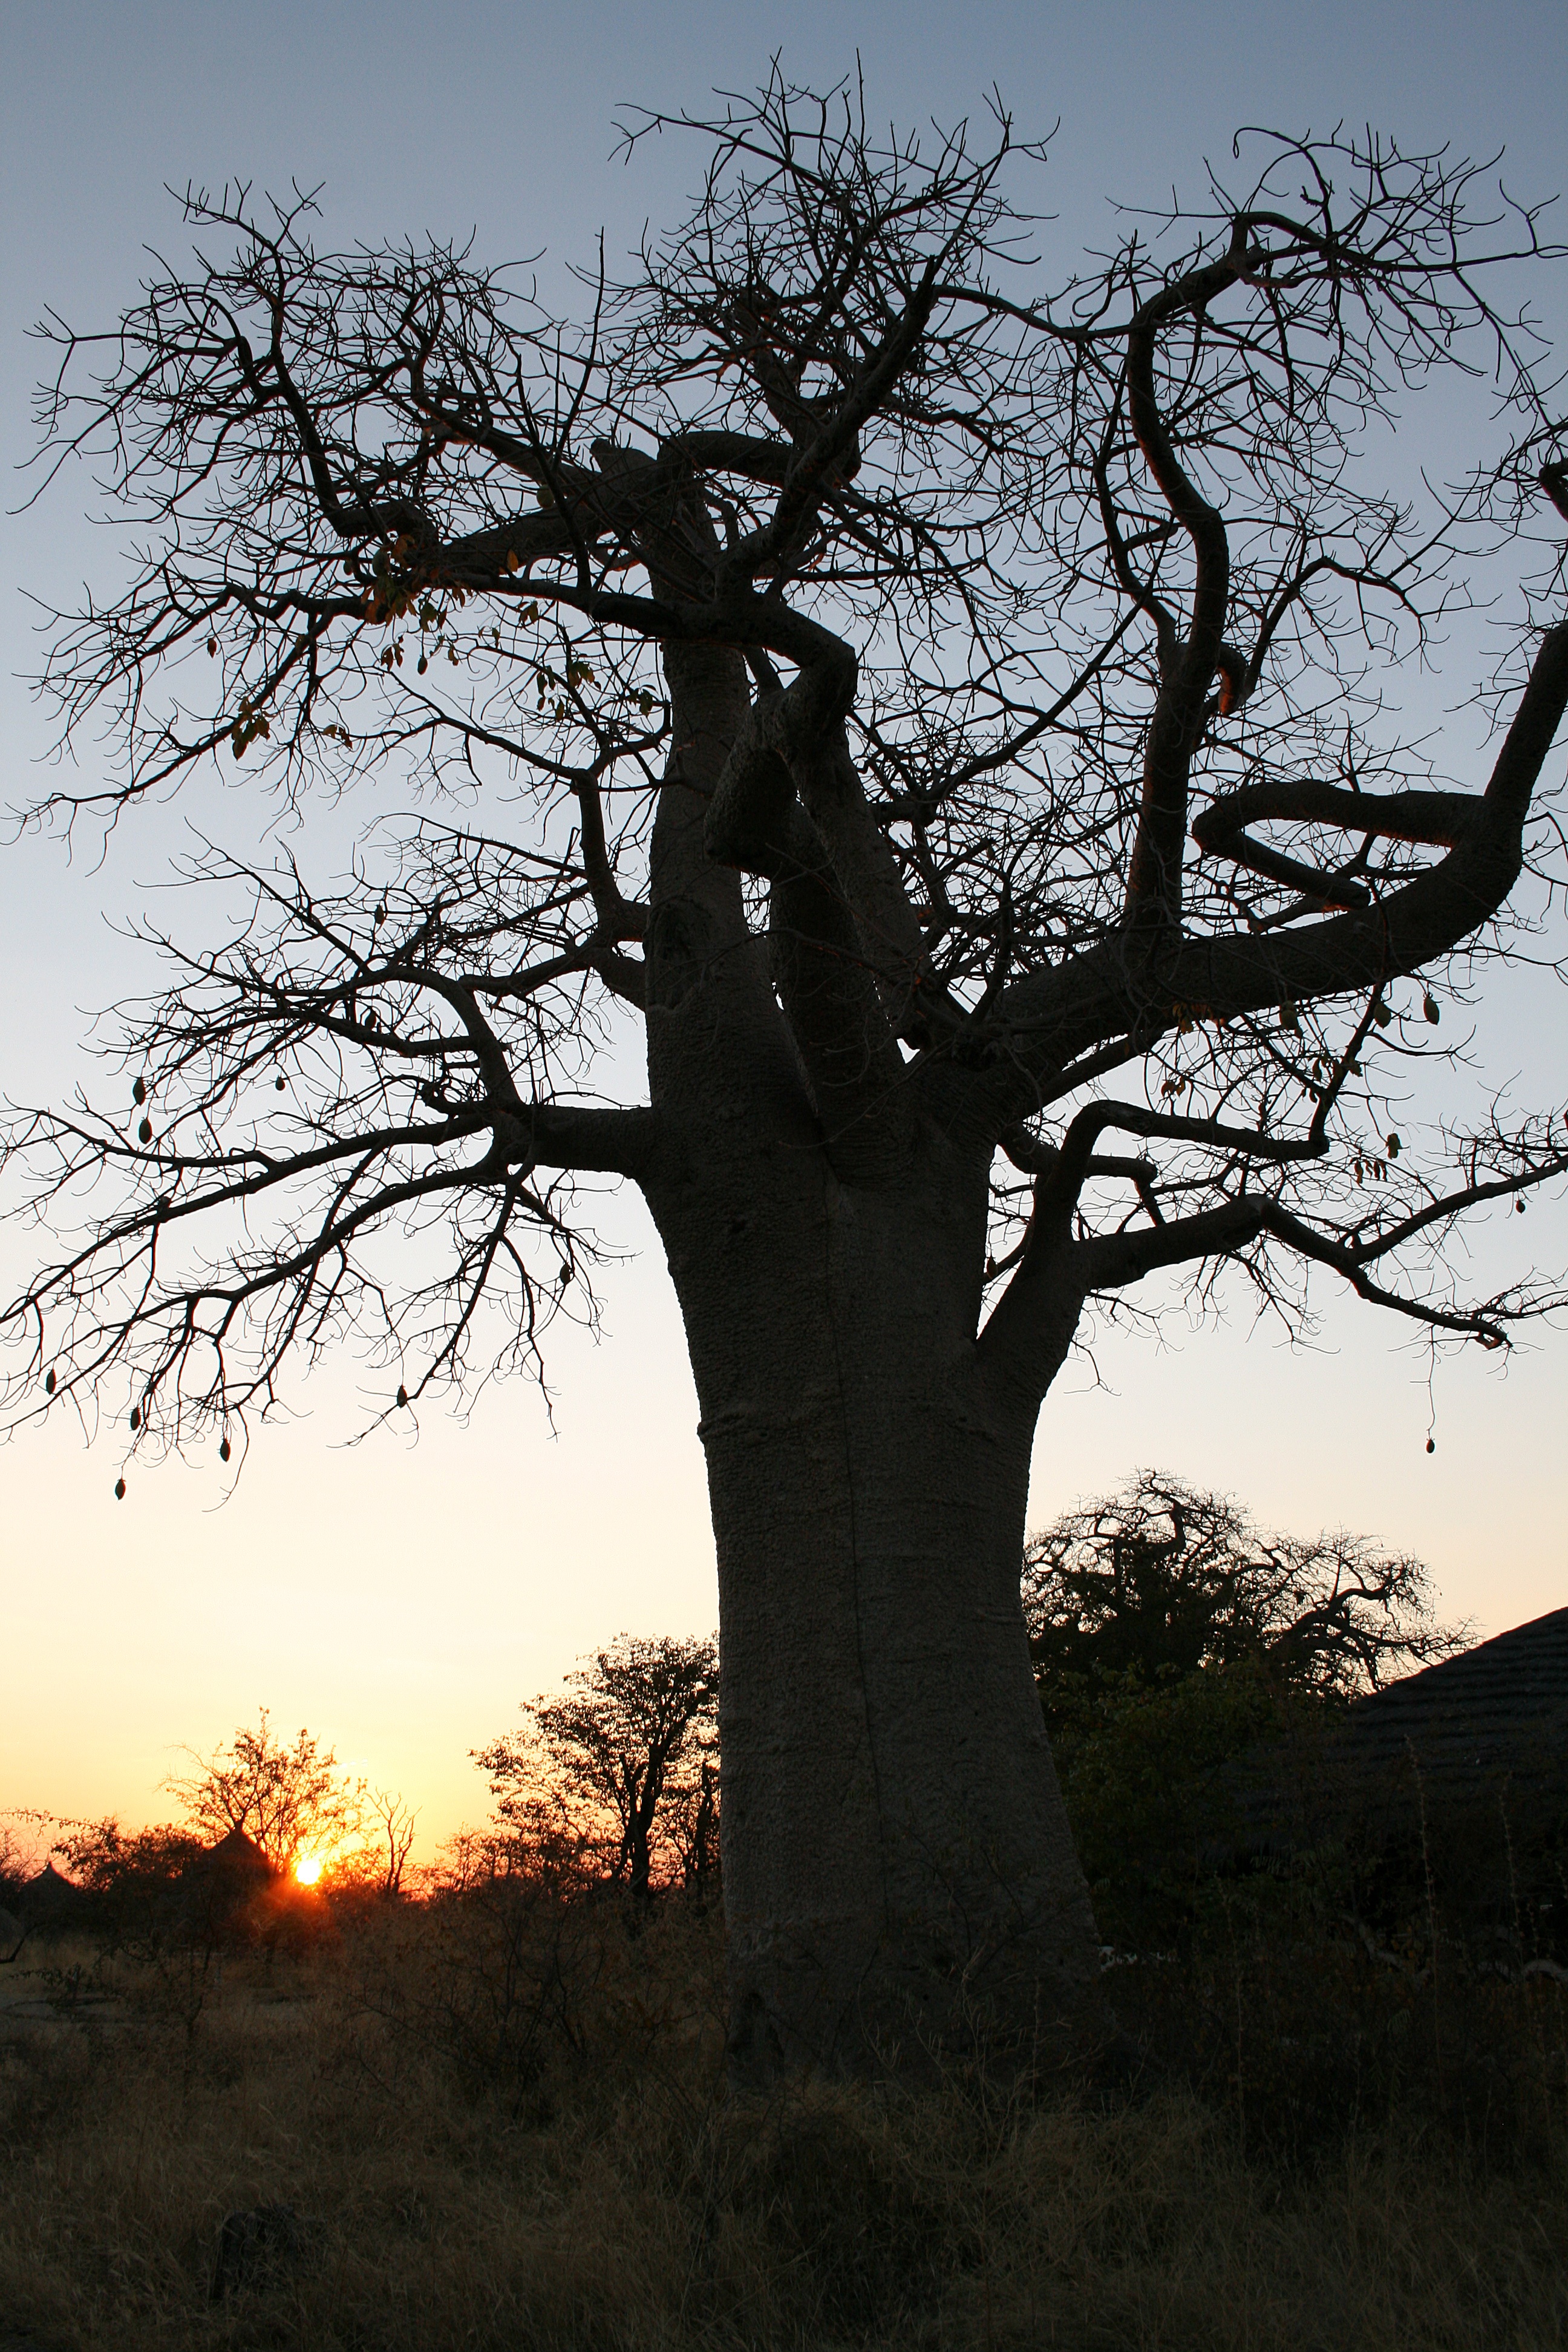
tree, nature, branch, silhouette, plant, sunset, monument, savanna, baobab, adansonia, botswana, woody plant